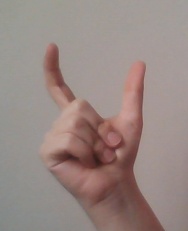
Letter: nun